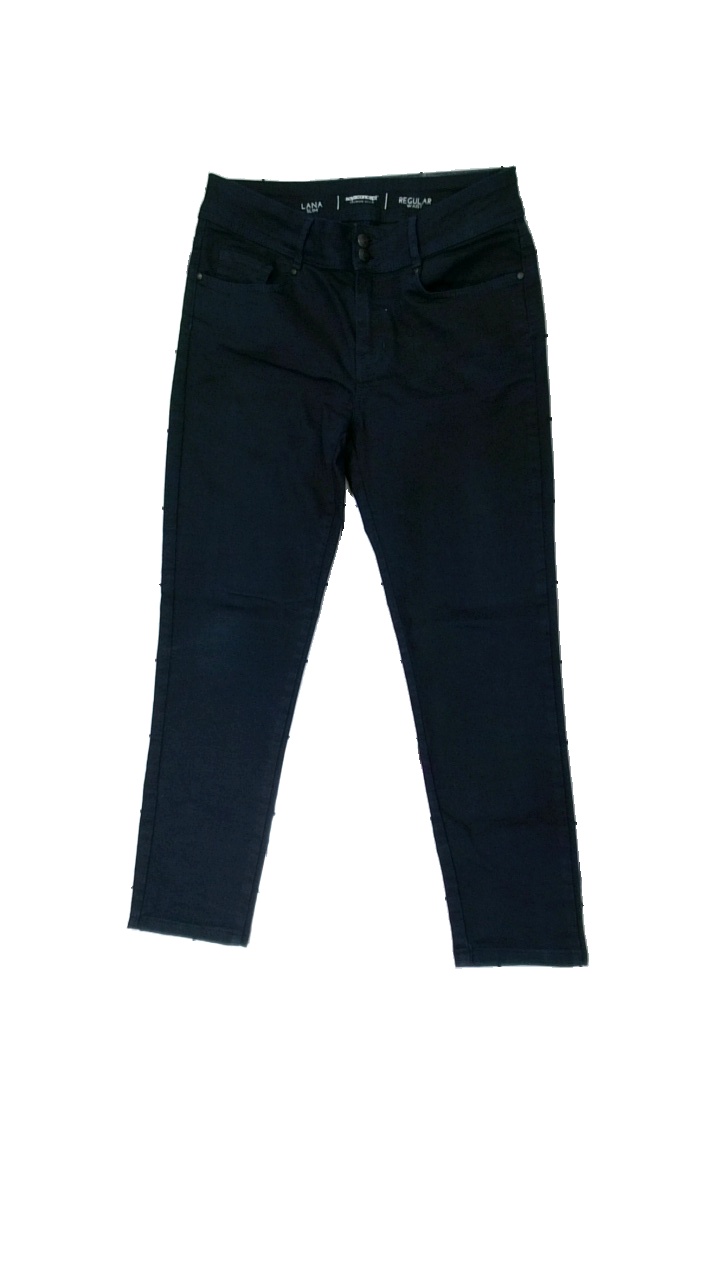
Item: Trousers (Ladies)
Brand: Soya/soyaconcept
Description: Blue trousers from Soyaconcept, size unknown. Okay condition.
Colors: Blue
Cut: Regular
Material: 100% cott
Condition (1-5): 3
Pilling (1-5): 5
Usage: Reuse
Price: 50-100